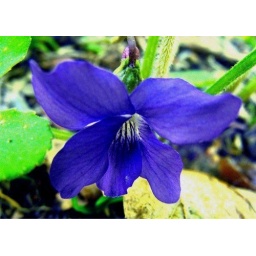
I found this flower growing in the road up northern MN in fynlayson I used macro on this one